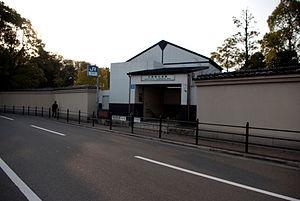
La gare d'Ōsakajō-kitazume est une gare ferroviaire de la ville d'Osaka au Japon. Elle est située dans l'arrondissement de Miyakojima. La gare est gérée par la compagnie JR West.